Waterloo campaign: Quatre Bras to Waterloo

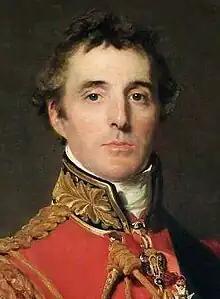
The 1st Duke of Wellington by Thomas Lawrence (1814)

It was not long before Wellington, who had slept at Genappe, arrived at Quatre Bras, where he found Major General Sir Hussey Vivian, whose Brigade of Light Cavalry, consisting of the British 10th Hussars (Quentin's), of the British 18th Hussars (Murray's), and of the 1st Hussars of the King's German Legion (KLG, Wissell's), was posted on the left of that point with two strong pickets thrown out; one, of the 18th Hussars (under Captain Croker) on the Namur road, and the other, of the 10th Hussars, under Major Frederick Howard, in front — with a picket from the latter, under Lieutenant Arnold, on the right of the Namur road.